Eberhard Weber

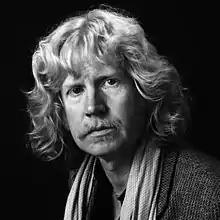
Eberhard Weber - Portrait by Gert Chesi

Weber began recording in the early 1960s, and released "The Colours of Chloë" (ECM 1042), his first record under his own name, in 1973. In addition to his career as a musician, he also worked for many years as a television and theater director.